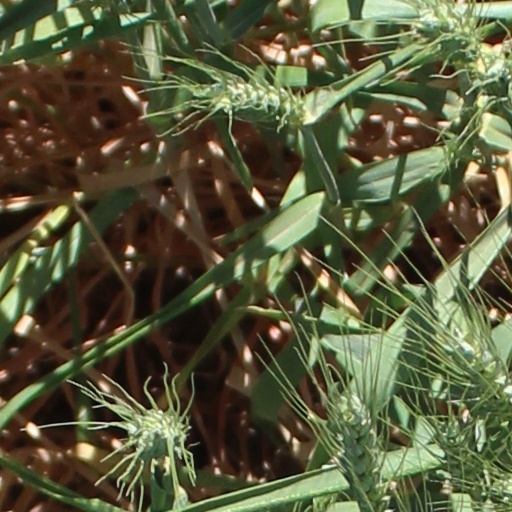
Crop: wheat